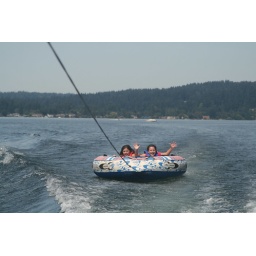
Cecilia and Natalie at Deans on the boat & in the lake